Huldremose Woman

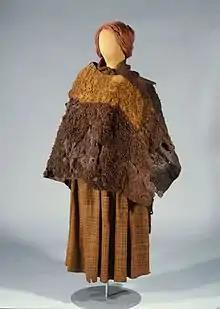
The clothing of Huldremose Woman

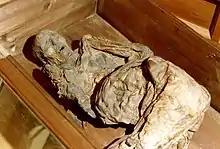
Additional photograph

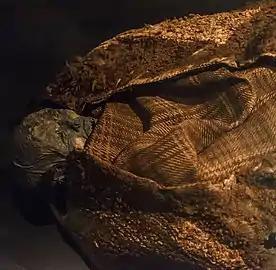
Huldremose woman on display at the National Museum of Denmark

Huldremose Woman, or Huldre Fen Woman, is a female bog body recovered in 1879 from a peat bog near Ramten, Jutland, Denmark. Analysis by Carbon 14 dating indicates that she lived during the Iron Age, sometime between 160 BC and 340 AD. The mummified remains are exhibited at the National Museum of Denmark. The elaborate clothing worn by Huldremose Woman has been reconstructed and displayed at several museums.